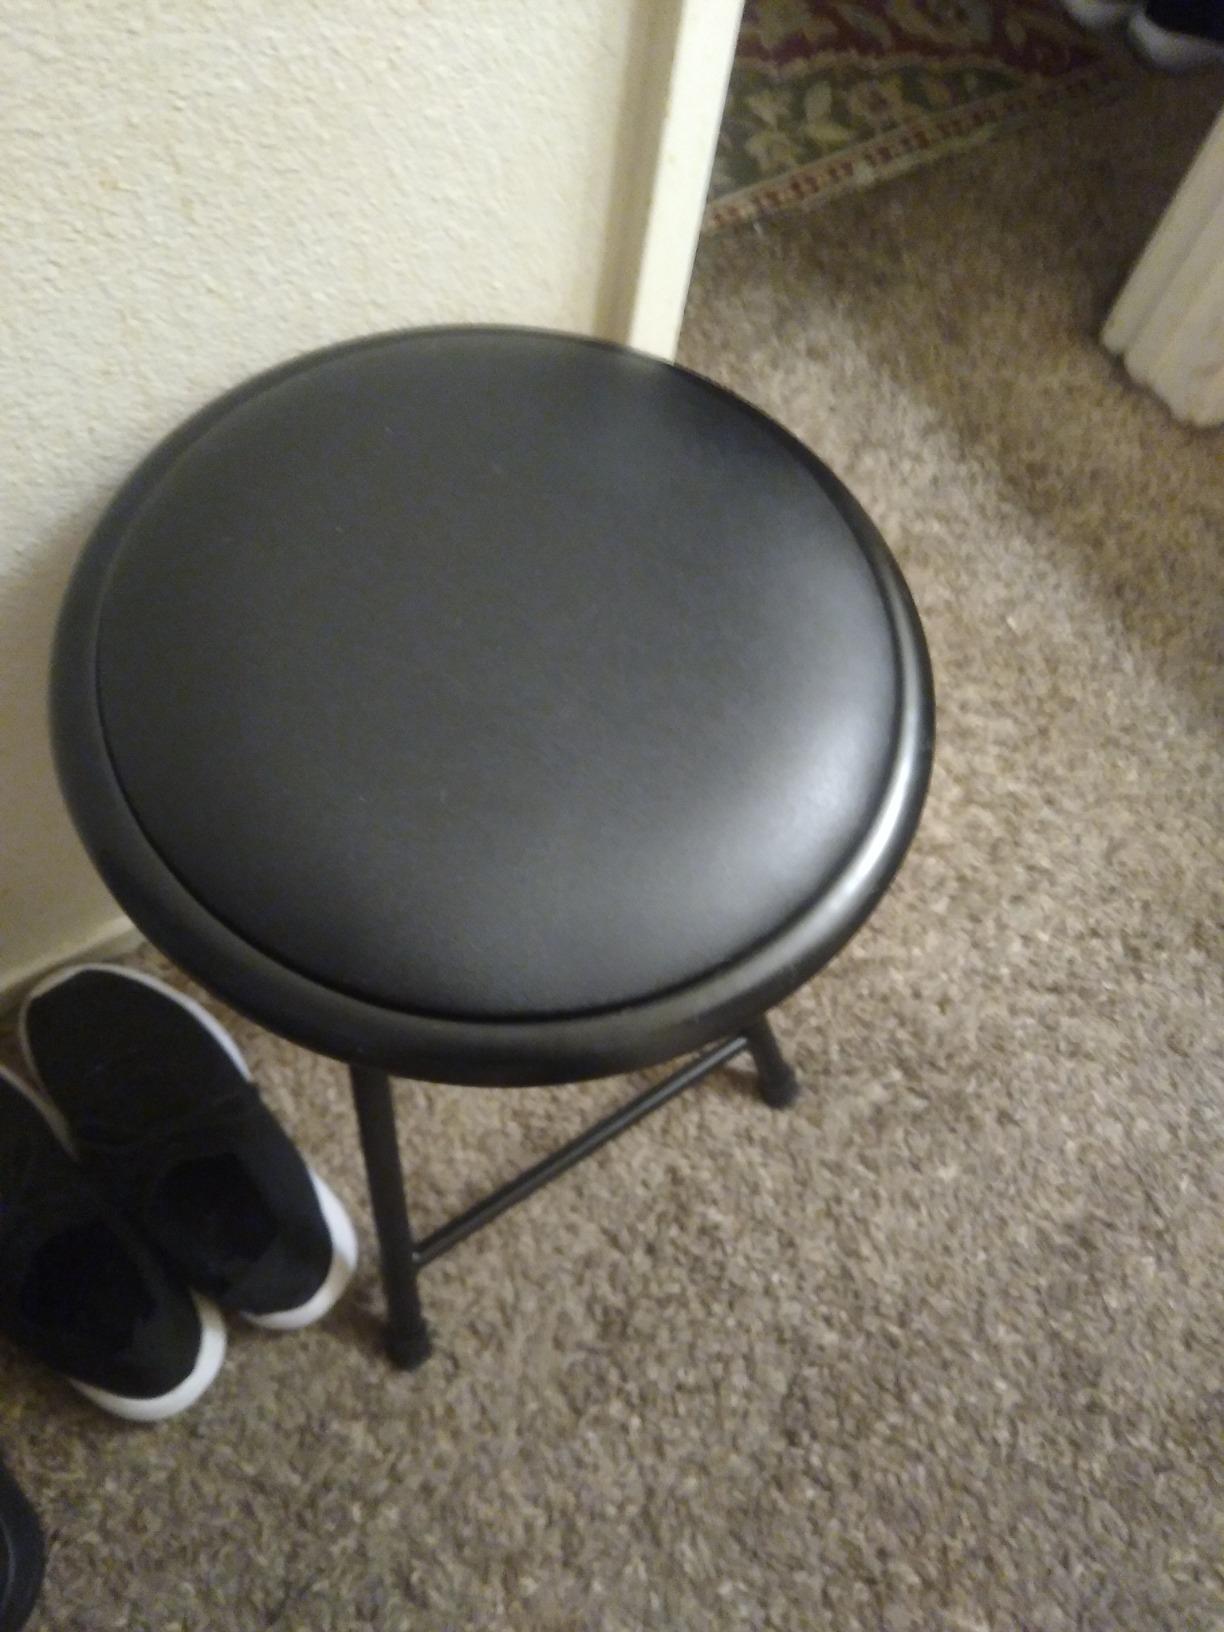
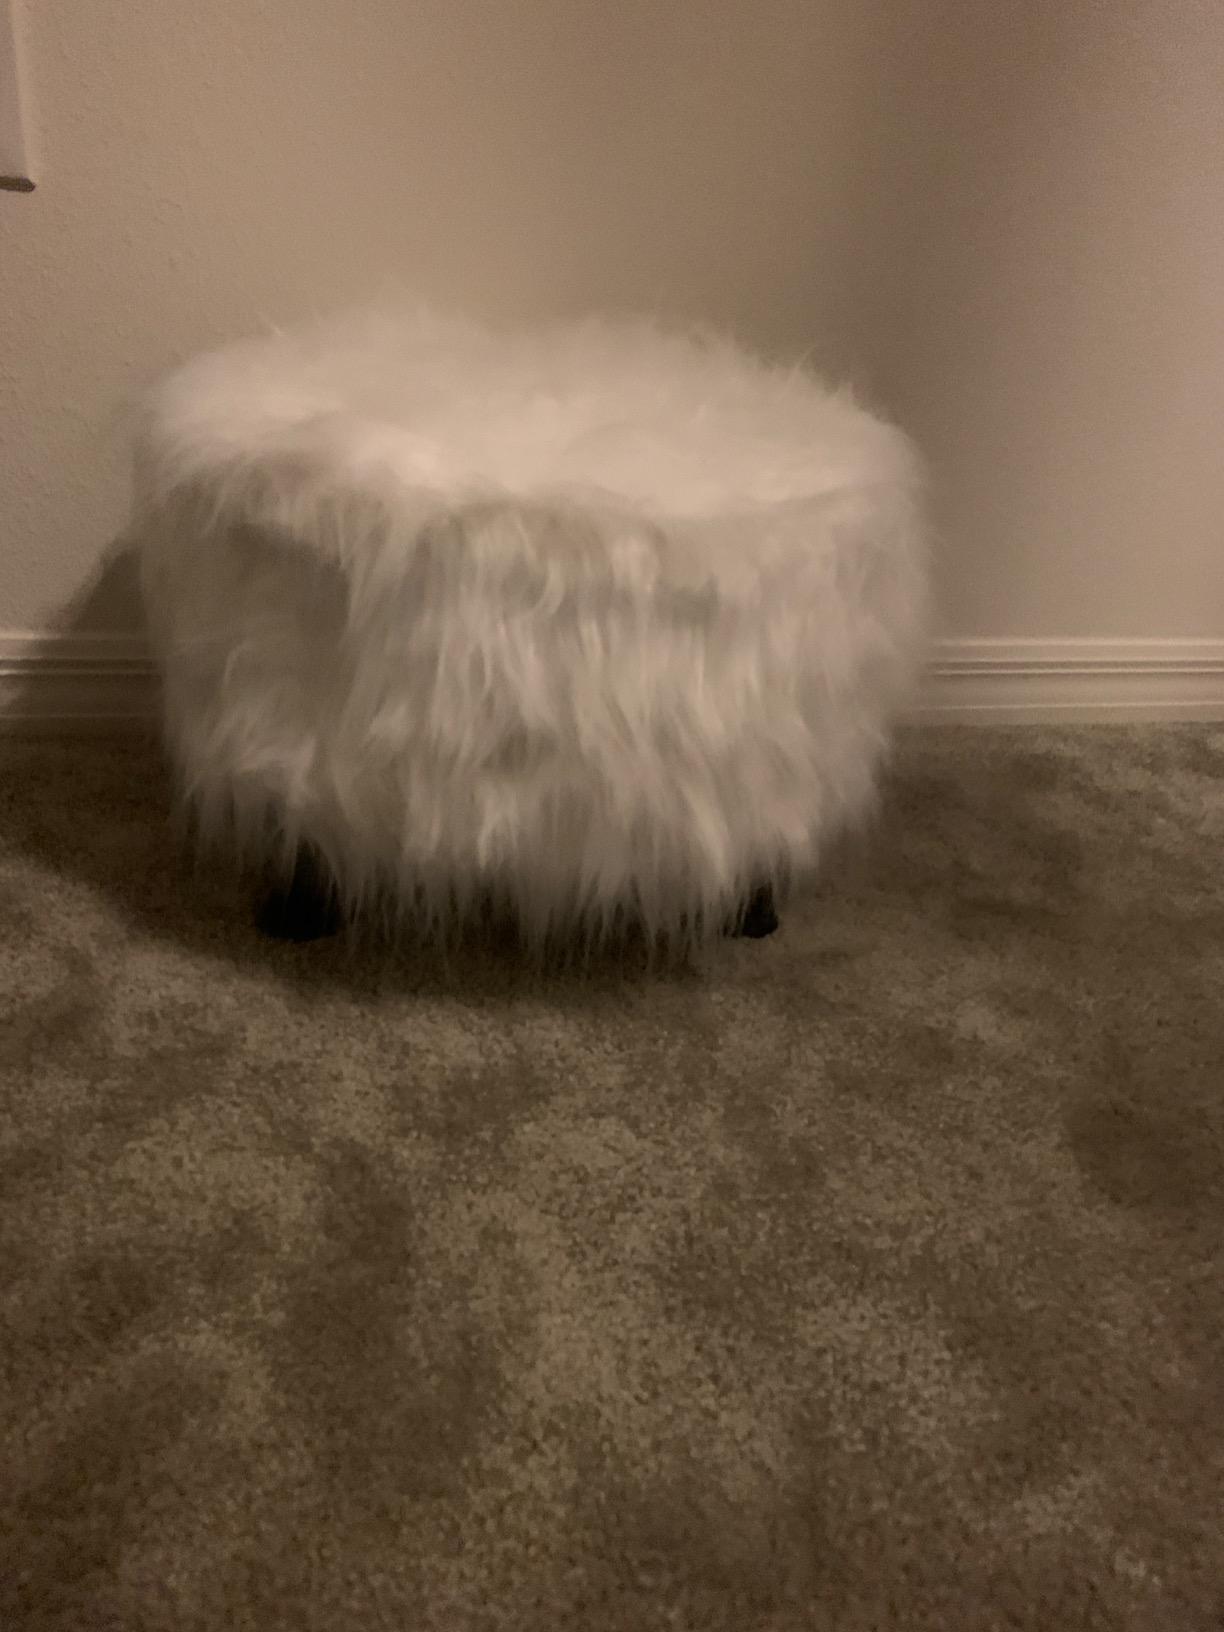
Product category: stool
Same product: no